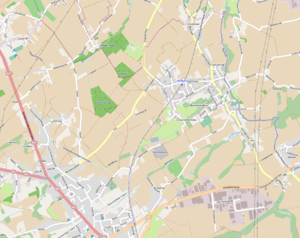
Le village Mollem à Vlaams-Brabant België
Mollem est une section de la commune belge d'Asse située en Région flamande dans la province du Brabant flamand.